10 yen coin

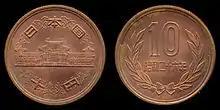
10 yen coin from 1951 (year 26) Design 1 - (1951–1958) Reeded

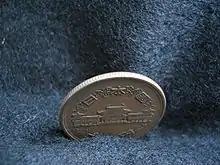
10 yen coin from 1952 (year 27) showing its reeded edge

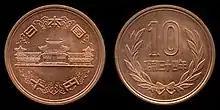
10 yen coin from 1959 (year 34) Design 2 - (1959–present) Smooth

The following are circulation dates which cover Emperor Hirohito's reign. The dates below correspond with the 26th to the 64th year (last) of his reign. All ten yen coins that were made before 1959 have reeded edges, this has since changed to the present day smooth edge. Coins for this period will all begin with the Japanese symbol 昭和 (Shōwa).